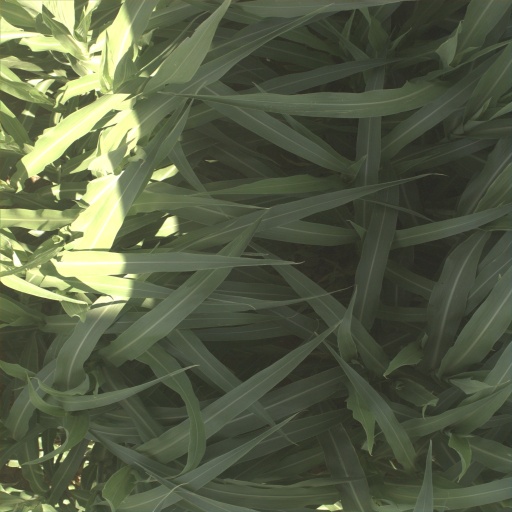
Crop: sorghum